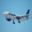
Label: airplane